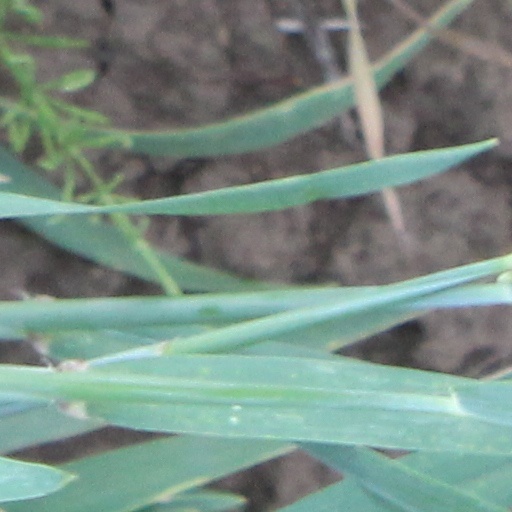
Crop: wheat